Iron Confederacy

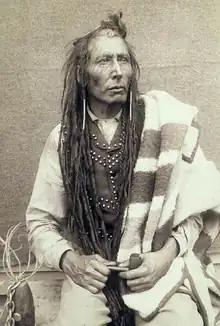
Poundmaker, or "Pitikwahanapiwiyin", 1885

By 1878 the buffalo crisis was now critical and despite the treaties, little material support was given by the Canadian government, forcing increasing numbers of both treaty and non-treaty bands from Canadian territory to hunt in Montana. In 1879 or 1880 the last remaining buffalo disappeared from Canadian territory, after this time many Cree and Assiniboine bands moved south, making frequent hunting trips into American-claimed territory, or even camping there year-round.